Westmar University

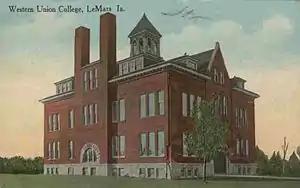
Postcard picture of Western Union College, mailed in 1922

Westmar University was a private four-year liberal arts college in Le Mars, Iowa, United States. It permanently closed on November 21, 1997.